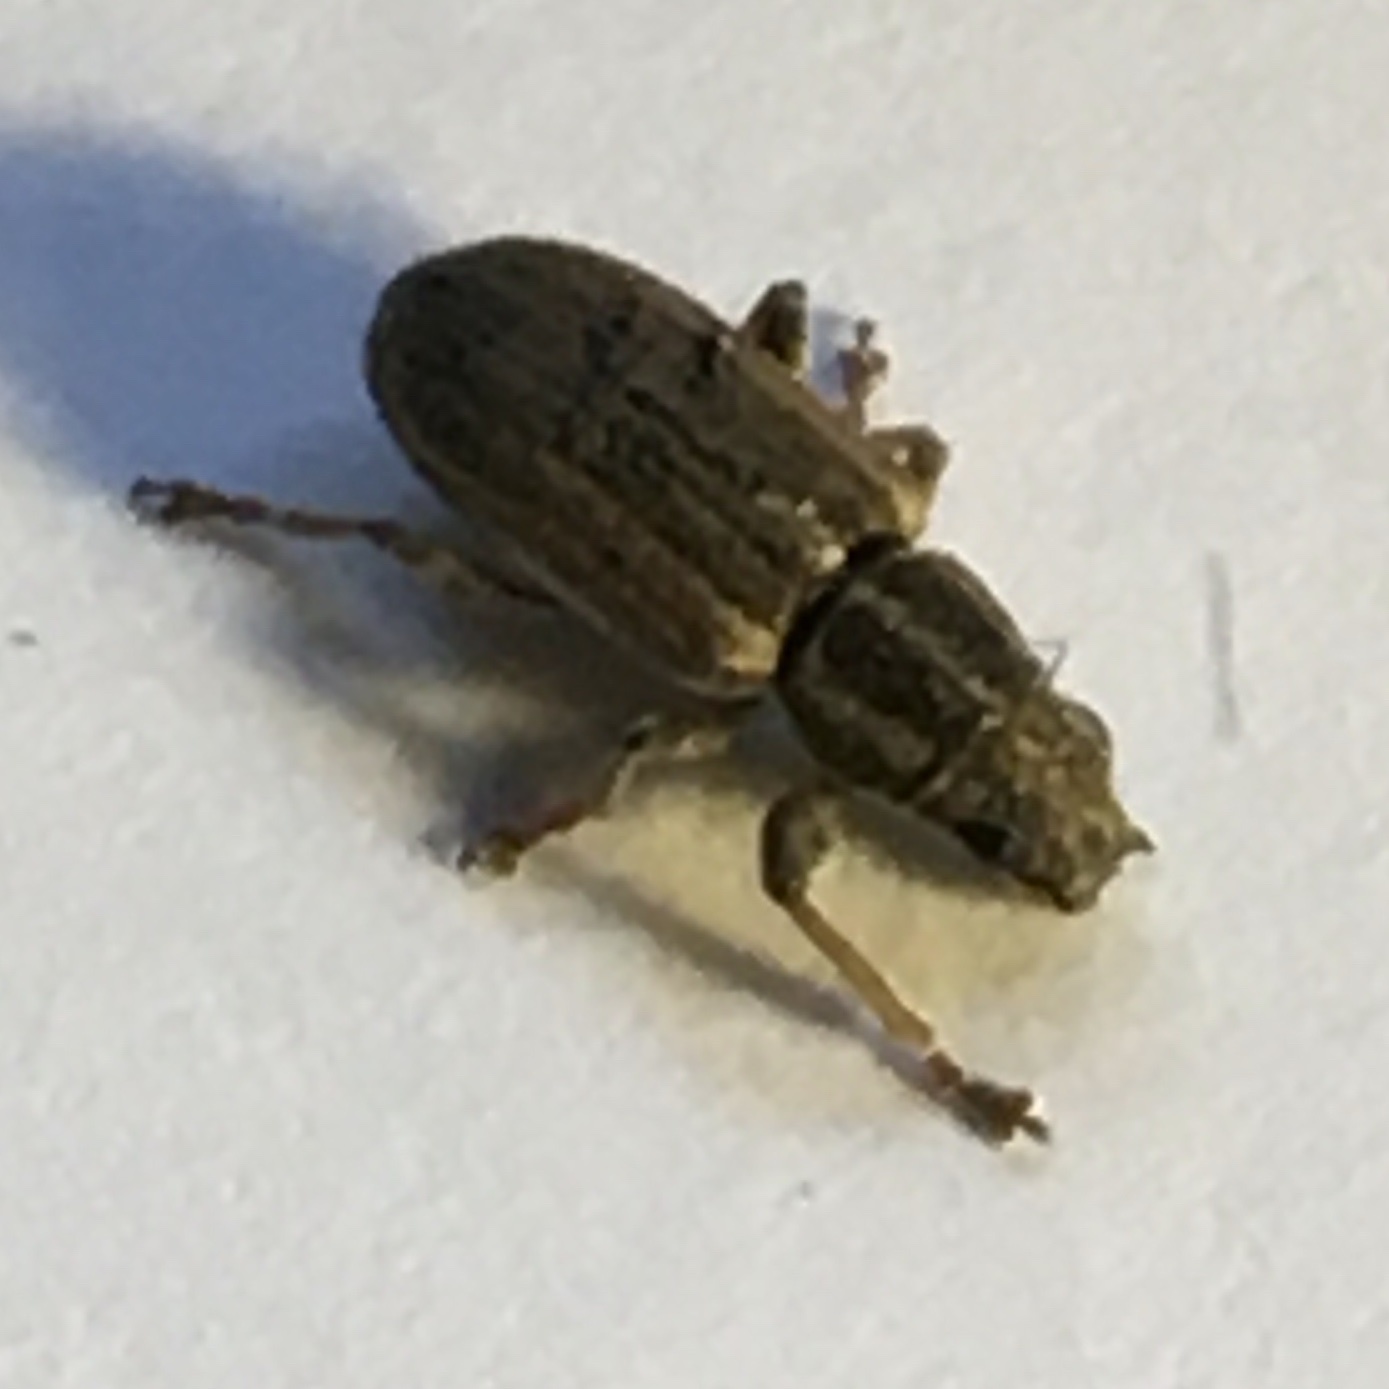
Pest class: pea_leaf_weevil